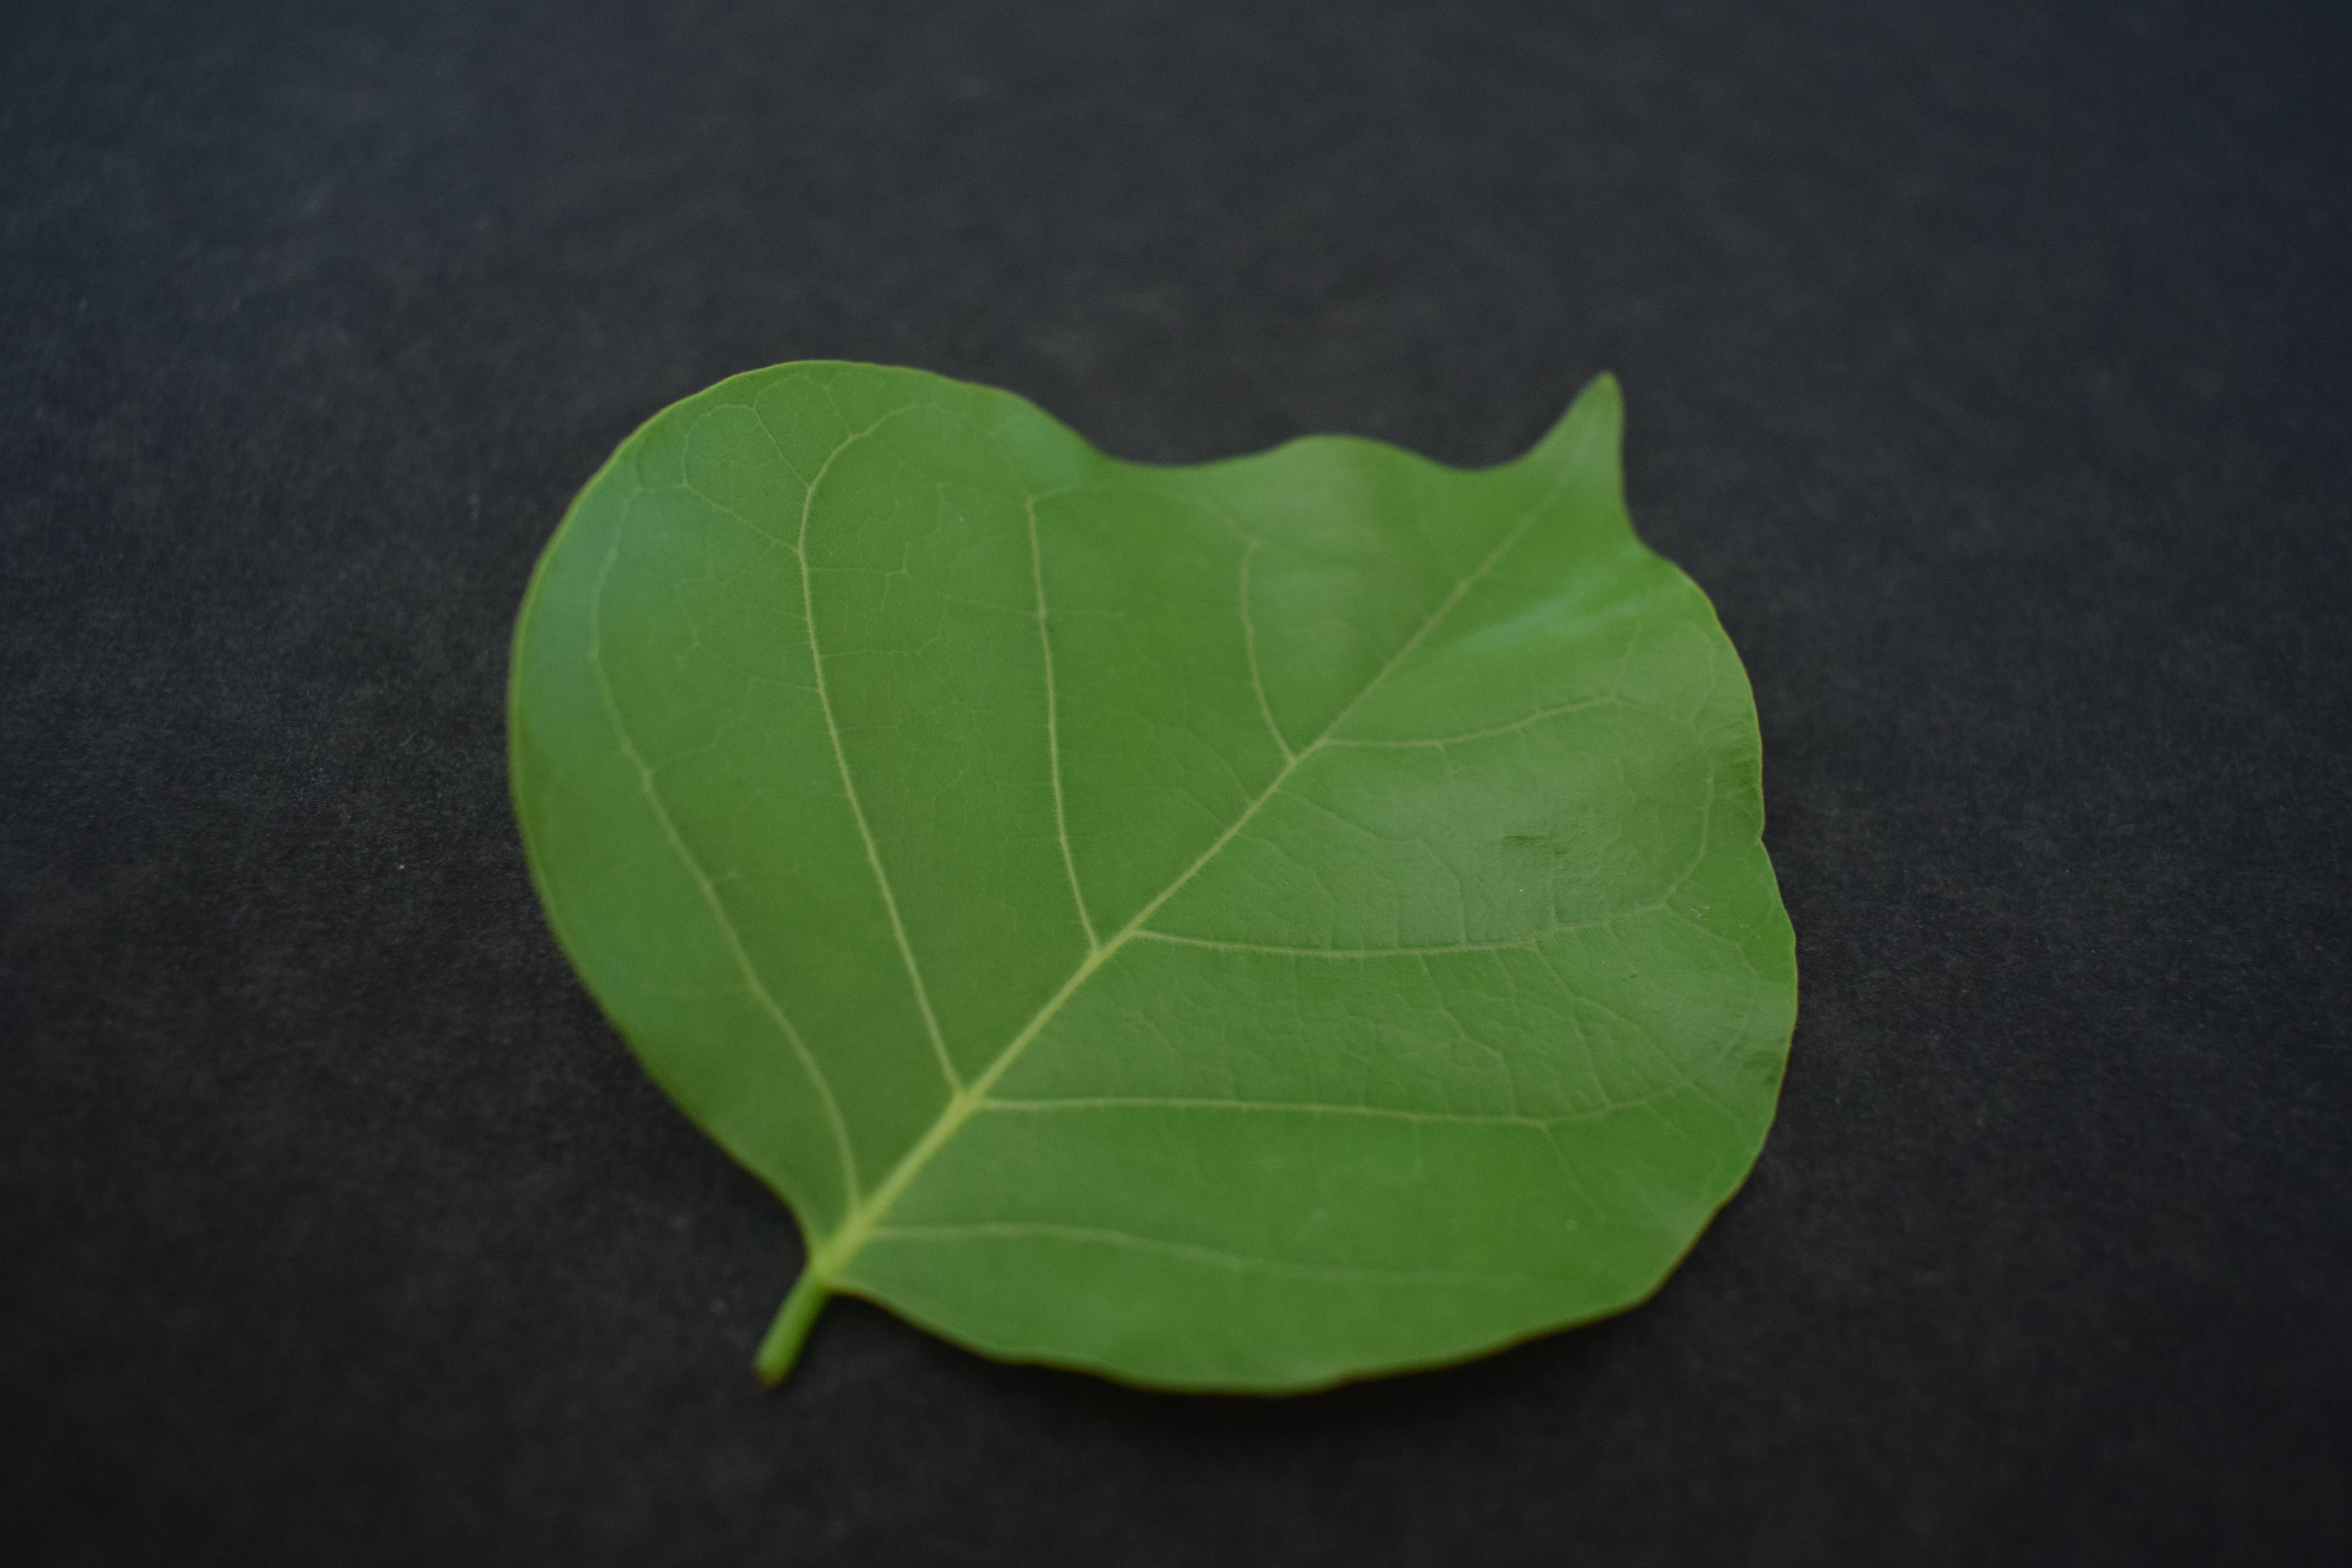
Plant species: Pongamia Pinnata